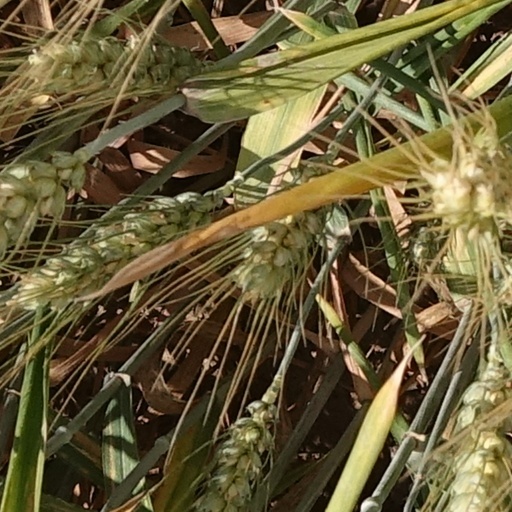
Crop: wheat